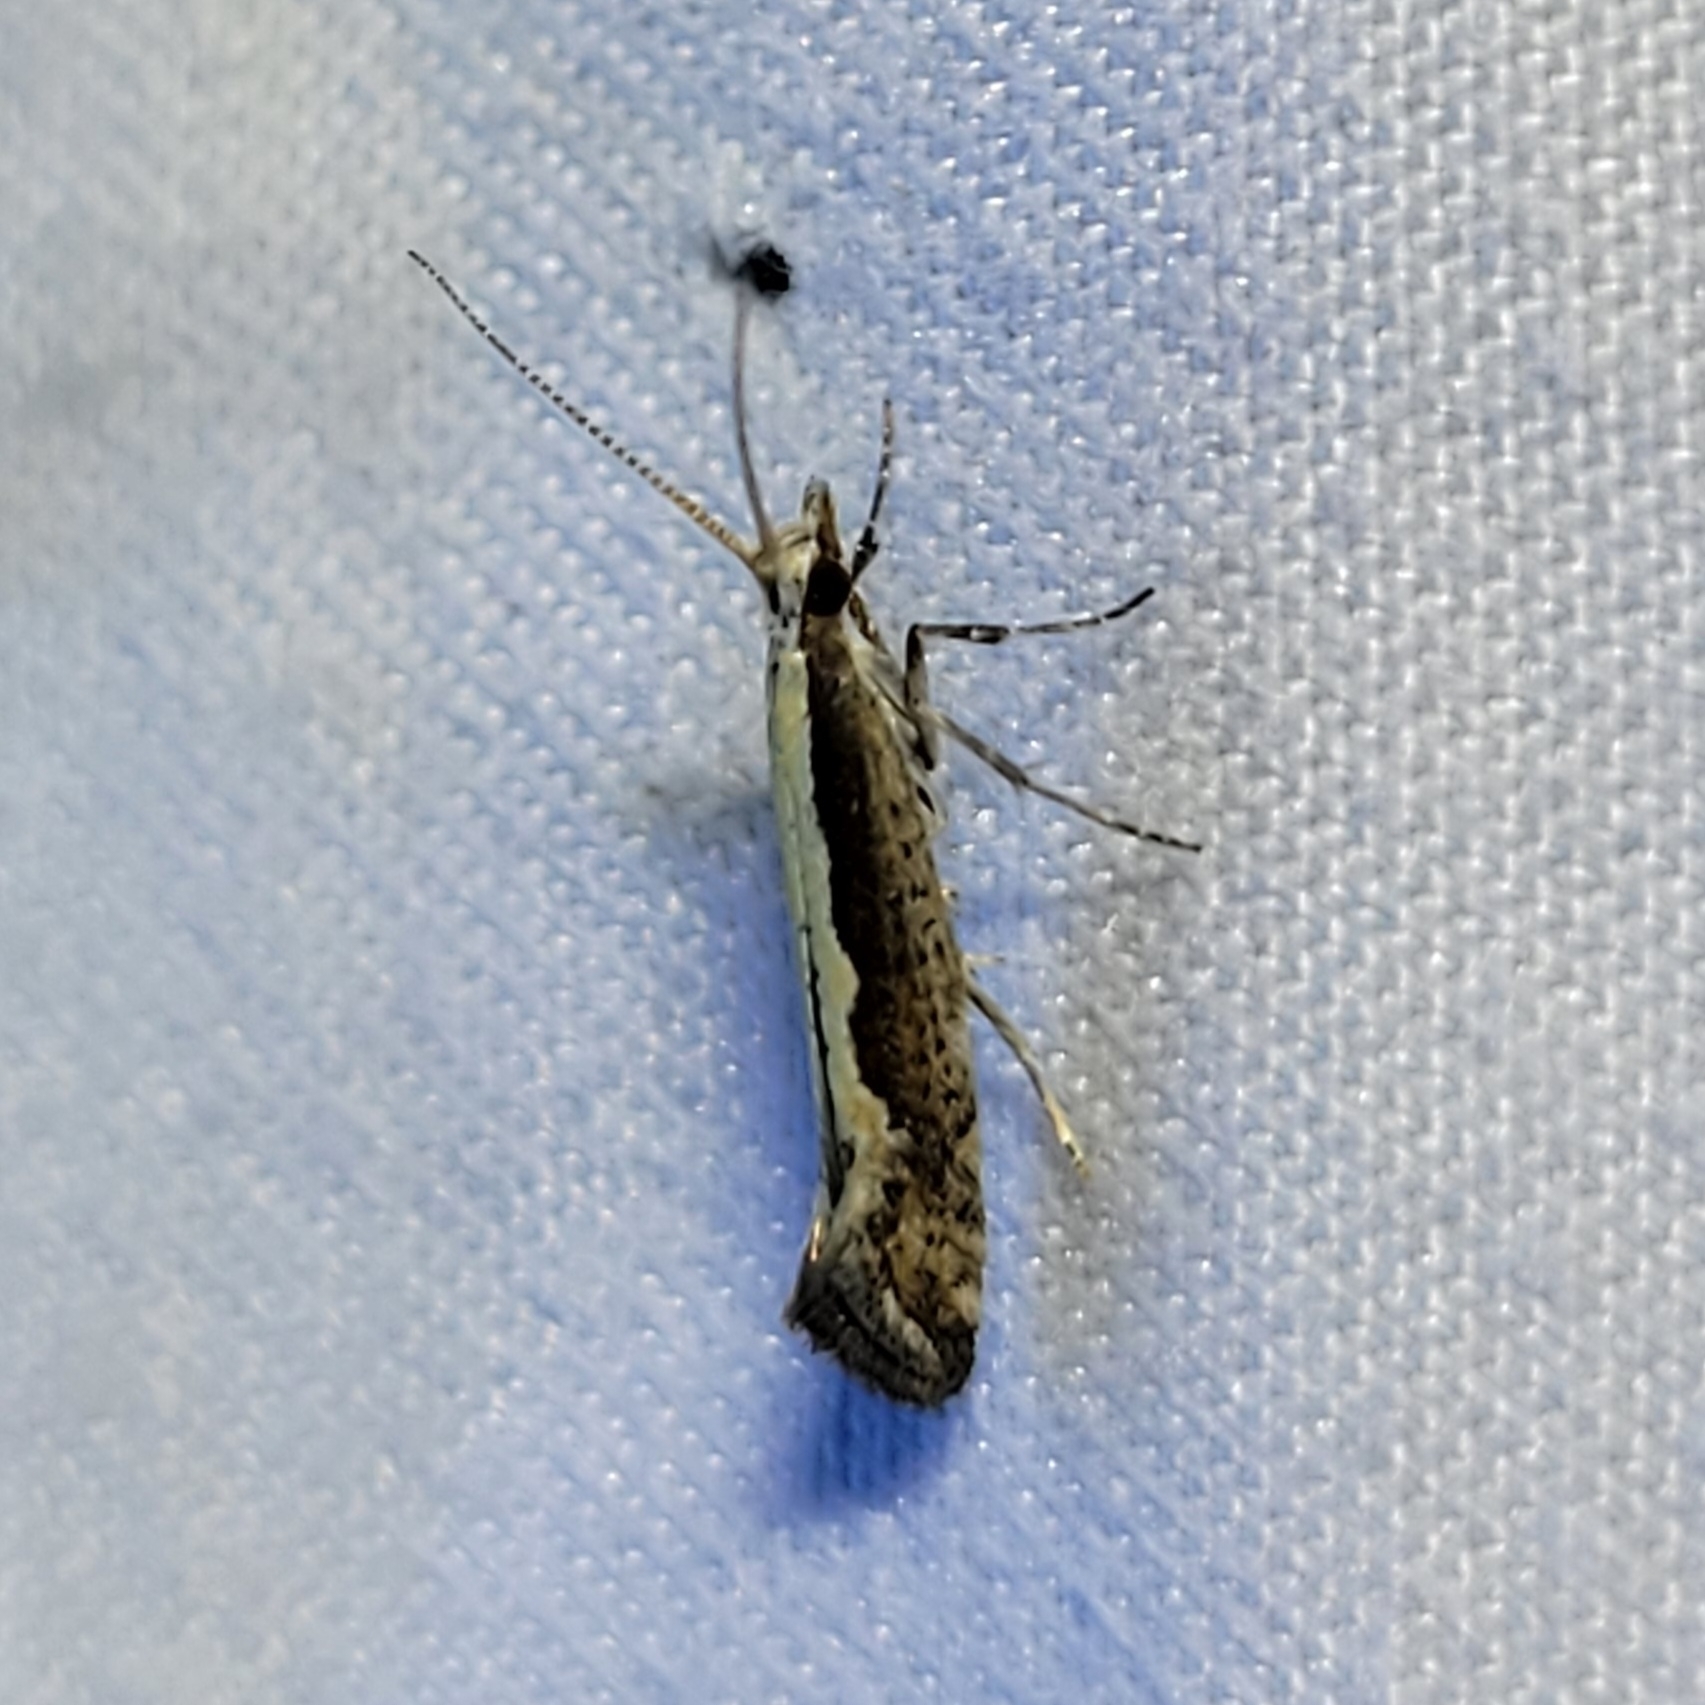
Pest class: diamondback_moth